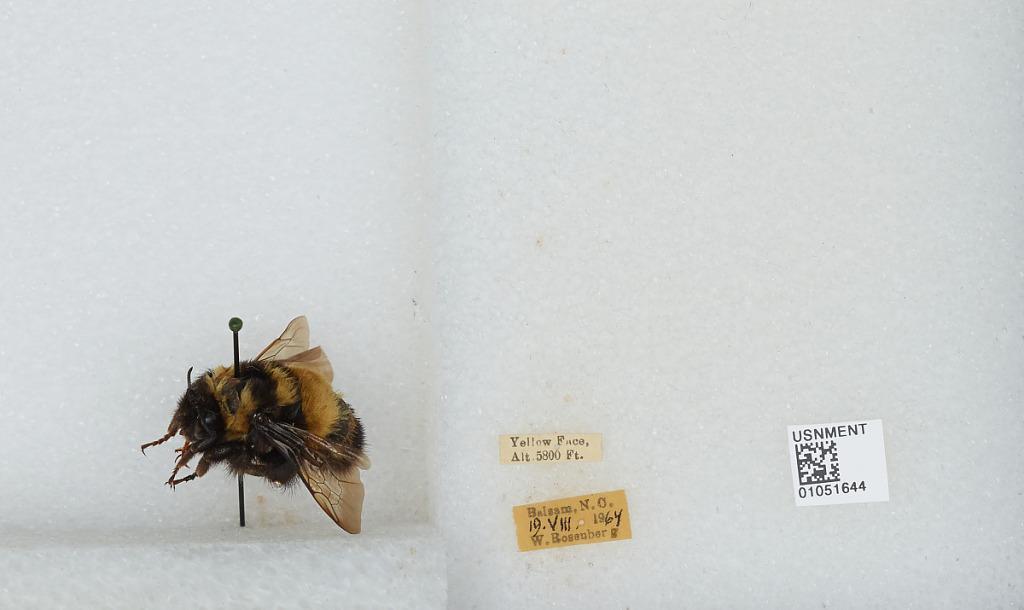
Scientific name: Bombus sp.
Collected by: W. Rosenberg
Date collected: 1964-8-19
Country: United States
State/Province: North Carolina
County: Jackson
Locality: Balsam, Yellow Face
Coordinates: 35.4589, -83.1308